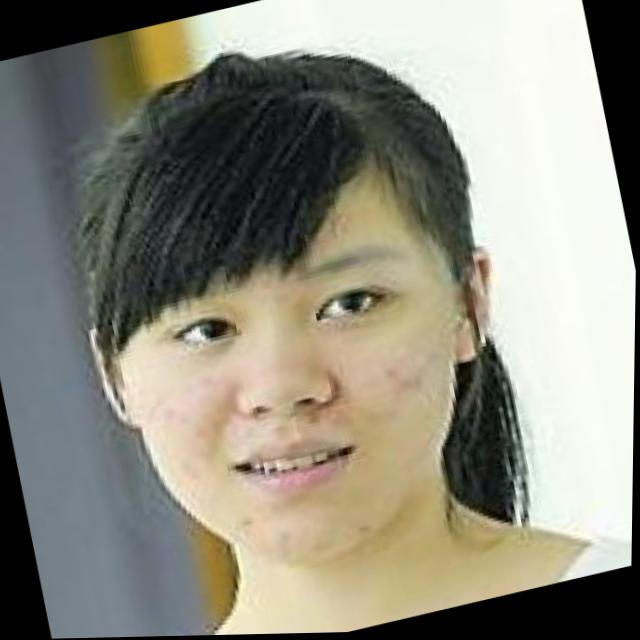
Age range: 13-20